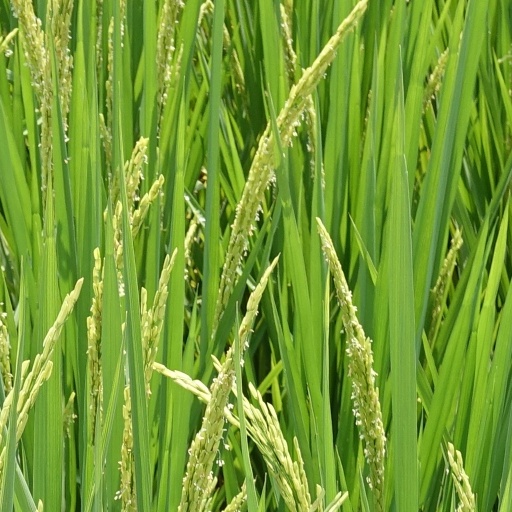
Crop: rice